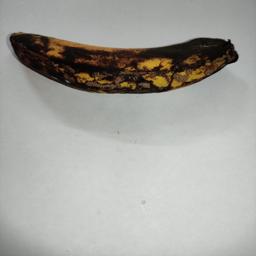
Banana variety: Sagor Kola